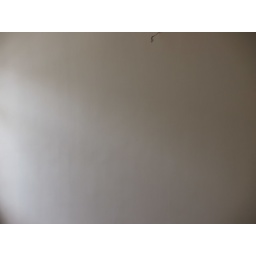
The wall in the 2 guestroom as well on the ground floor have terrible uneven wall viewable under bright light.